Yūtenji Station

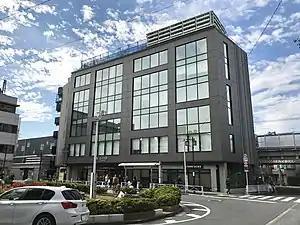
The north entrance in June 2018

is an elevated railway station on the Tōkyū Tōyoko Line in Meguro, Tokyo, Japan, operated by the private railway operator Tokyu Corporation.